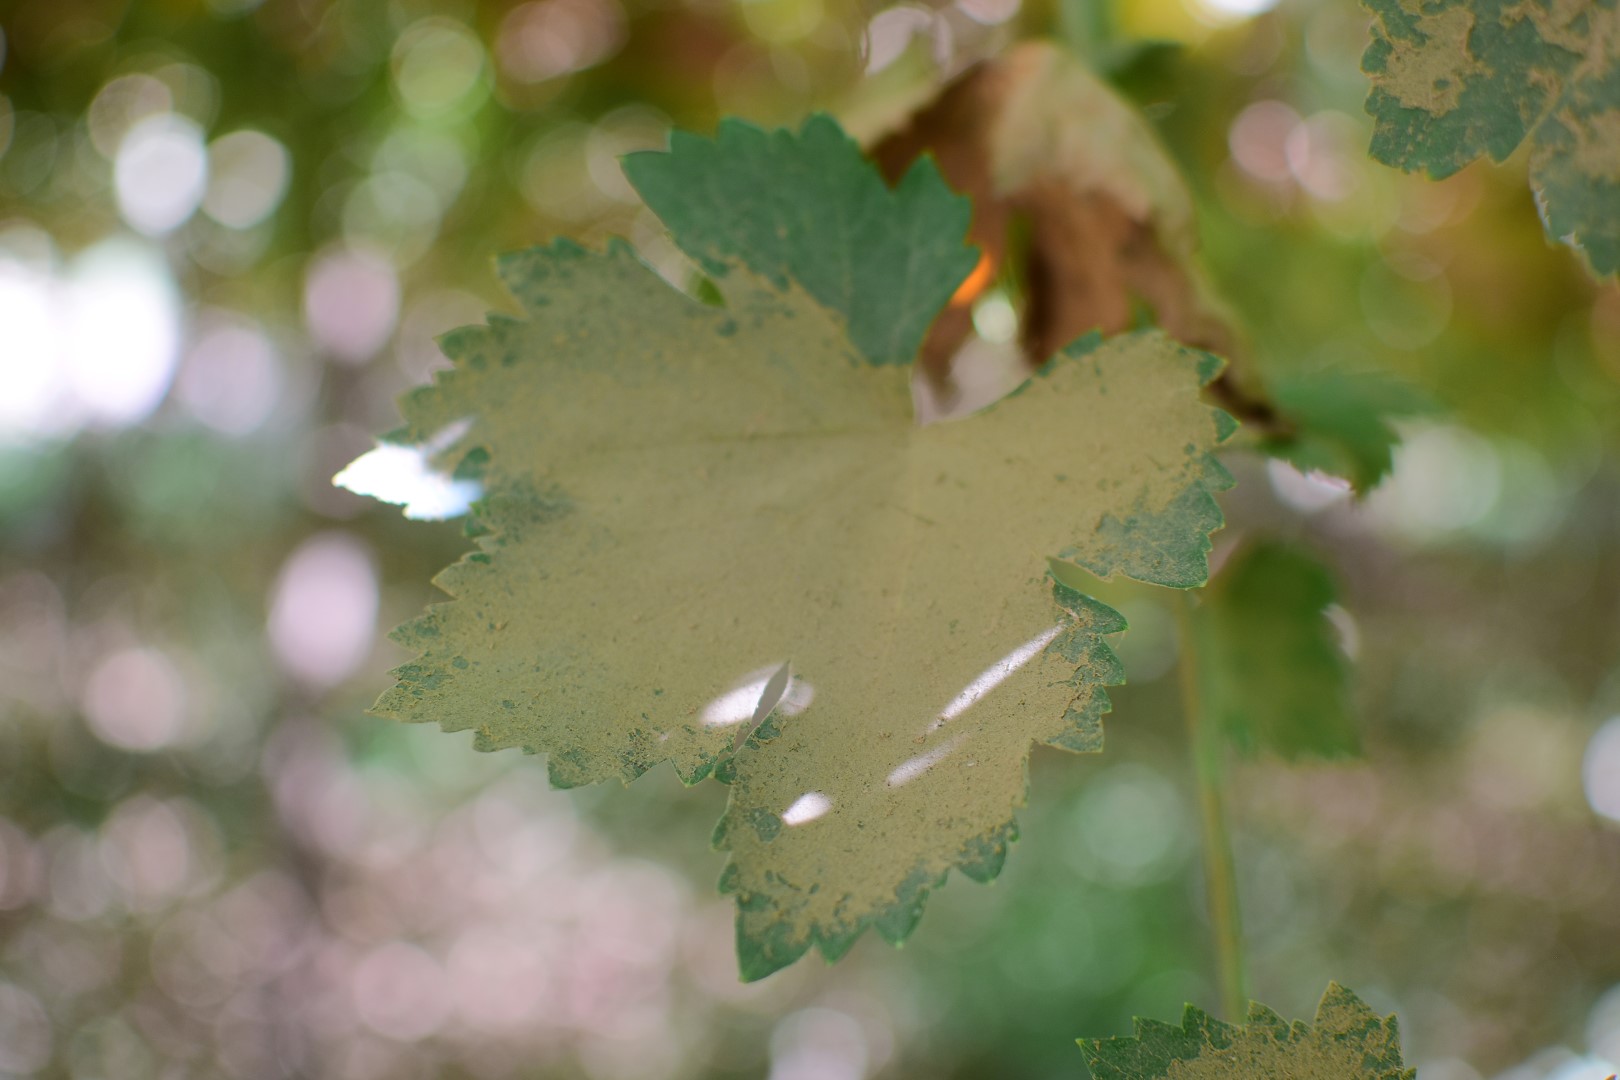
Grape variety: Halawani